Al-Saffah

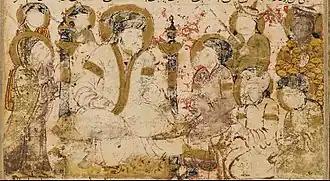
as-Saffah's proclamation as caliph, from a 14th-century illustrated manuscript of Balami's "Tarikhnama"

Abu al-ʿAbbās Abd Allāh ibn Muḥammad ibn ʿAlī ibn ʿAbd Allāh ibn al-ʿAbbās (‎; 721/722 – 8 June 754), known by his "laqab" al-Saffah, was the first caliph of the Abbasid Caliphate, one of the longest and most important caliphates in Islamic history.